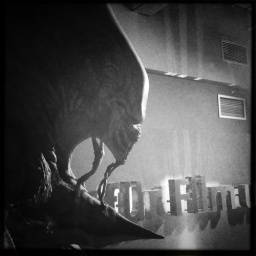
Alien from Independence Day spotted in the window of the Berlin film museum